Nepotianus

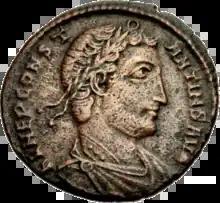
Nepotianus on a coin bearing his claimed title of "Augustus"

Nepotianus (died 30 June 350), sometimes known in English as Nepotian, was a member of the Constantinian dynasty who reigned as a short-lived usurper of the Roman Empire. He ruled the city of Rome for twenty-eight days, before being killed by his rival usurper Magnentius's general Marcellinus.